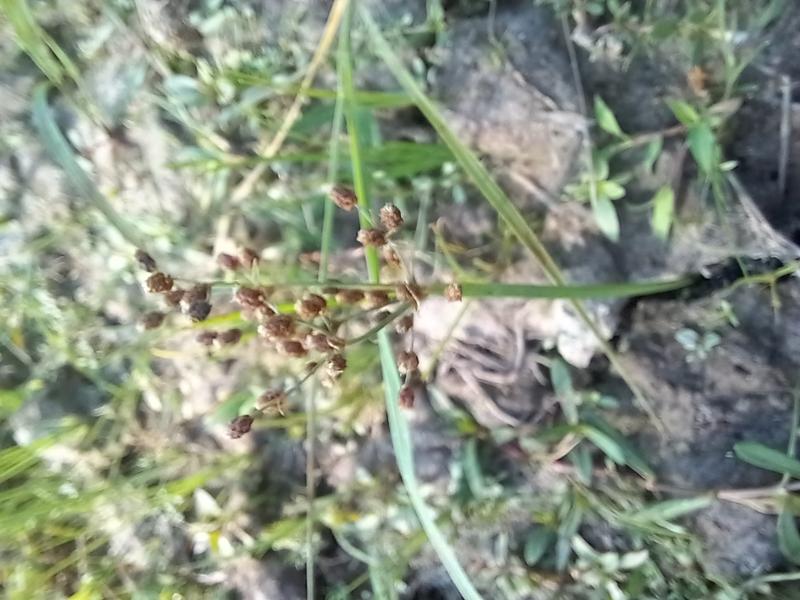
Weed species: Fimbristylis littoralis